Eucalyptus lane-poolei

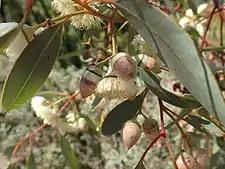
flower buds

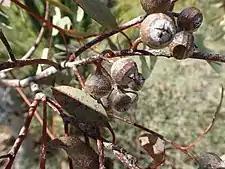
fruit

"Eucalyptus lane-poolei" is a tree or mallee that typically grows to a height of and forms a lignotuber. It has smooth whitish grey to orange-brown bark, often appearing scaly due to partly shed flakes of older bark. Young plants and coppice regrowth have dull, light green, egg-shaped leaves that are long and wide. Adult leaves are narrow lance-shaped to curved, long and wide, the base tapering to a petiole long. The flower buds are arranged in leaf axils in groups of seven on an unbranched peduncle long, the individual buds on pedicels long. Mature buds are more or less spherical to oval, long and wide with a rounded operculum. Flowering occurs between January and April or June and September and the flowers are creamy white. The fruit is a woody, hemispherical capsule long and wide. There is a prominent, thick, sloping scar left after the operculum is shed and the valves extend beyond the rim of the fruit.